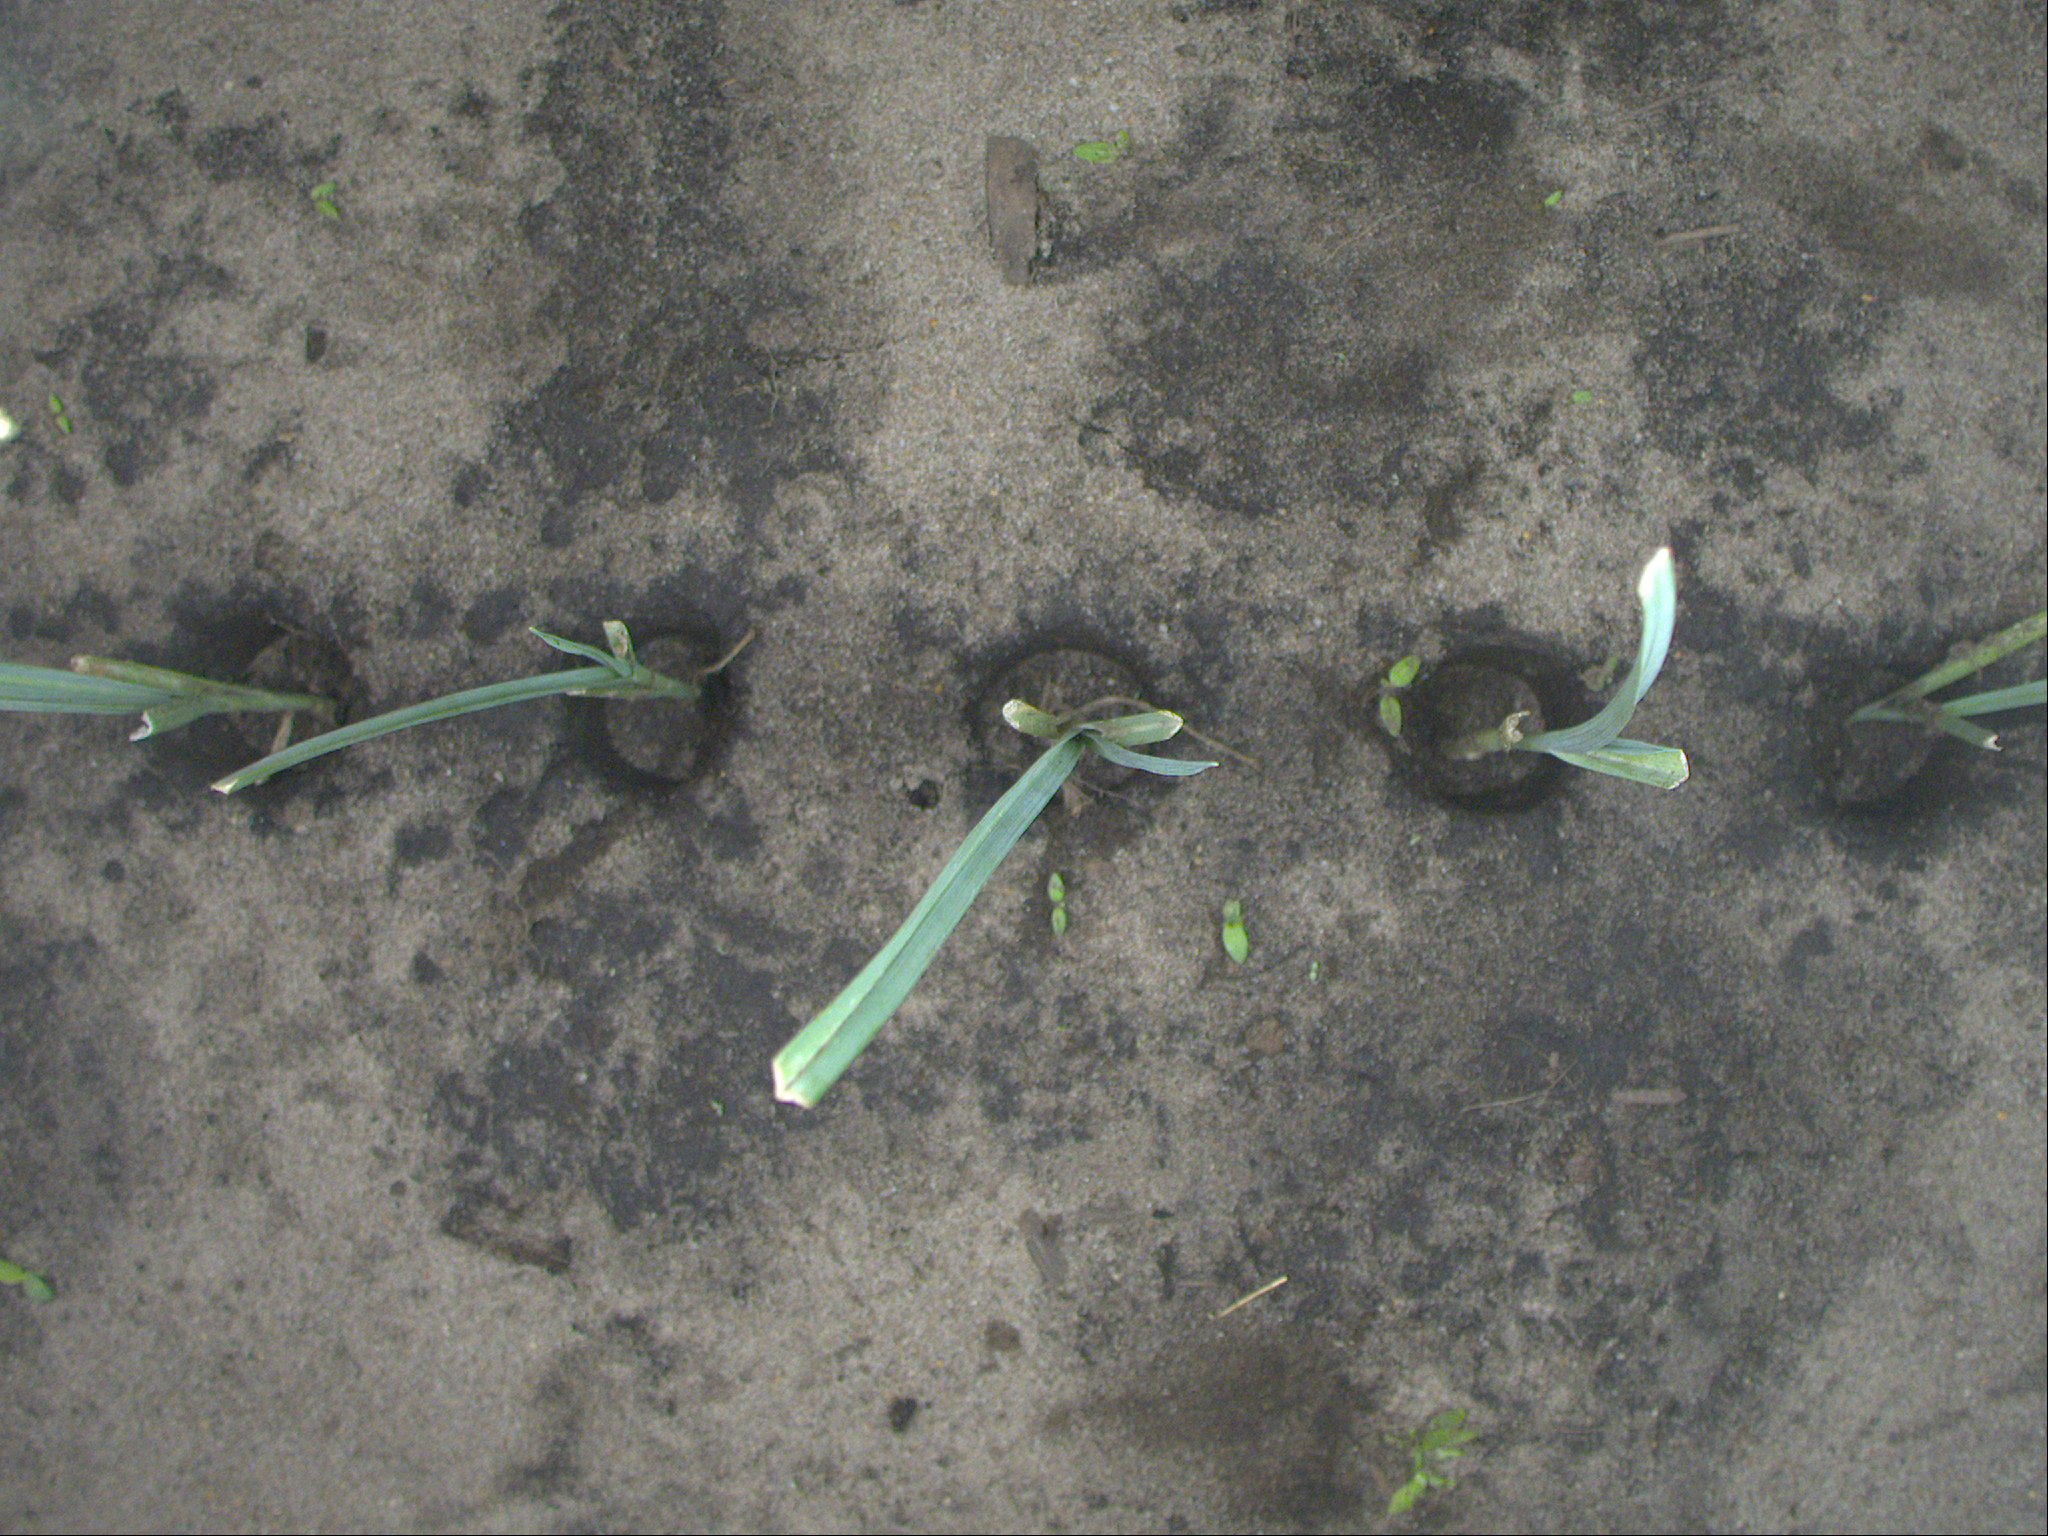
Crop: leek
Objects: leek, leek, leek, leek, leek, stem_leek, stem_leek, stem_leek, stem_leek, stem_leek